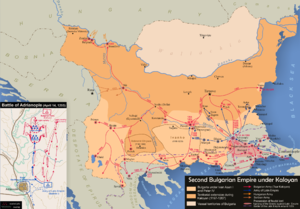
Le Traité de Nymphaeon est un traité de paix signé en décembre 1214 entre l’Empire de Nicée, un des États successeurs de l’Empire byzantin, et l’Empire latin créé par les croisés après la quatrième croisade et leur conquête de Constantinople.
La bataille d'Andrinople eut lieu les 13 et 14 avril 1205 entre les troupes bulgares menées par le tsar Kaloyan, et celles de Baudouin Iᵉʳ ainsi que ses alliés vénitiens, ces derniers conduits par le doge Enrico Dandolo. La victoire revint aux Bulgares grâce à une embuscade menée avec l'aide de leurs alliés coumans.
Jean Kaloian selon les chroniques de l'époque) soit « royaume des Bulgares et des Valaques », aujourd'hui appelé « Second Empire bulgare » ou encore « Royaume Bulgaro-Valaque ».
Après le renversement de la dynastie des Comnènes, l’Empire byzantin fut gouverné pendant dix-neuf ans par la dynastie des Anges. Le règne de son premier représentant, Isaac II Ange, fut marqué par la poursuite du déclin amorcé sous les deux derniers Comnènes : l’administration de l’État continua à s’effriter pendant que s’accroissait la puissance des grands propriétaires terriens et que se multipliaient les tentatives de séparatisme régional. La Bulgarie et la Serbie amorcèrent leur séparation de l’empire à la faveur de la troisième croisade.